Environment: real
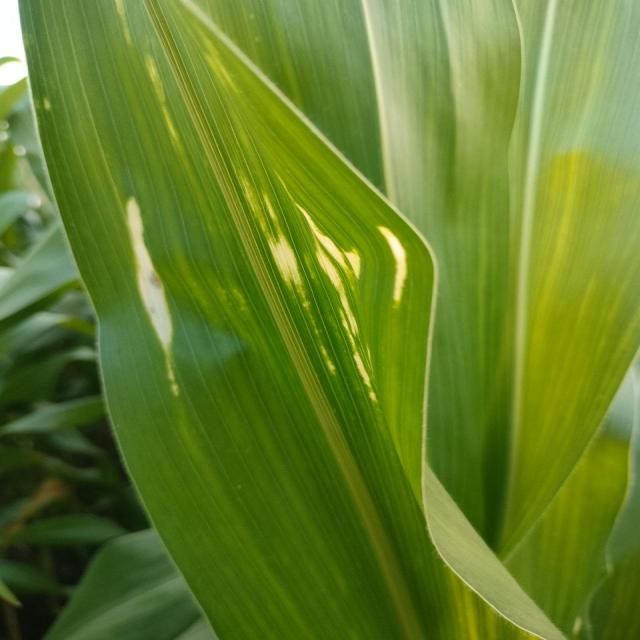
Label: northern_corn_leaf_blight